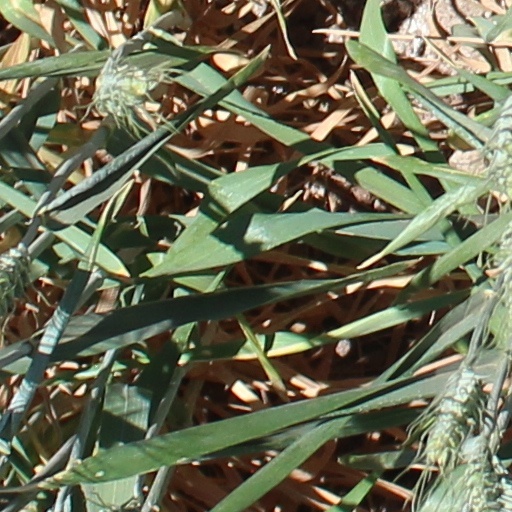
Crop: wheat